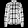
Label: Shirt